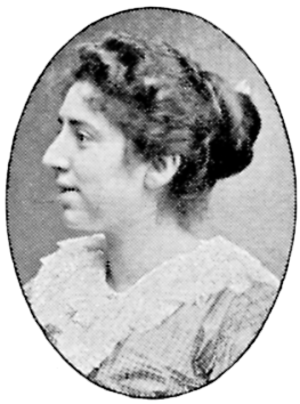
Hanna Hirsch, puis Hanna Pauli est une peintre suédoise.